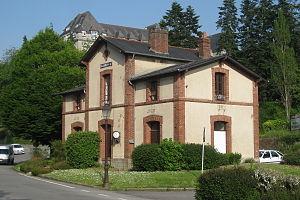
La ligne de Carhaix à Camaret est une ancienne ligne de chemin de fer française à voie métrique non électrifiée qui faisait partie de l'ancien Réseau Breton. Elle s'étendait dans le département des Côtes-du-Nord et le département du Finistère.
La gare de Châteaulin-Ville est une gare ferroviaire française du Réseau breton, aujourd’hui fermée, de la ligne de Port-de-Carhaix à Camaret, située sur le territoire de la commune de Châteaulin, dans le département du Finistère, en région Bretagne.